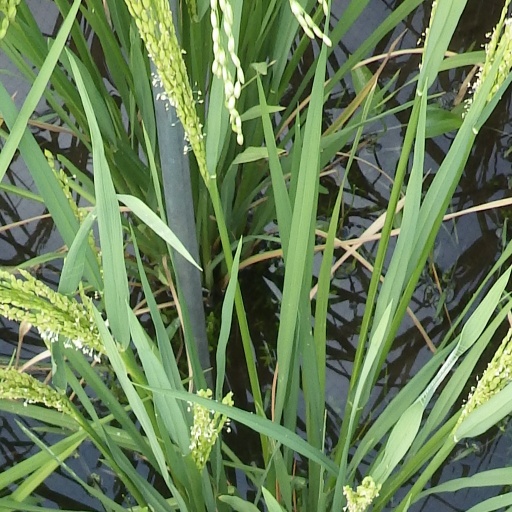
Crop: rice